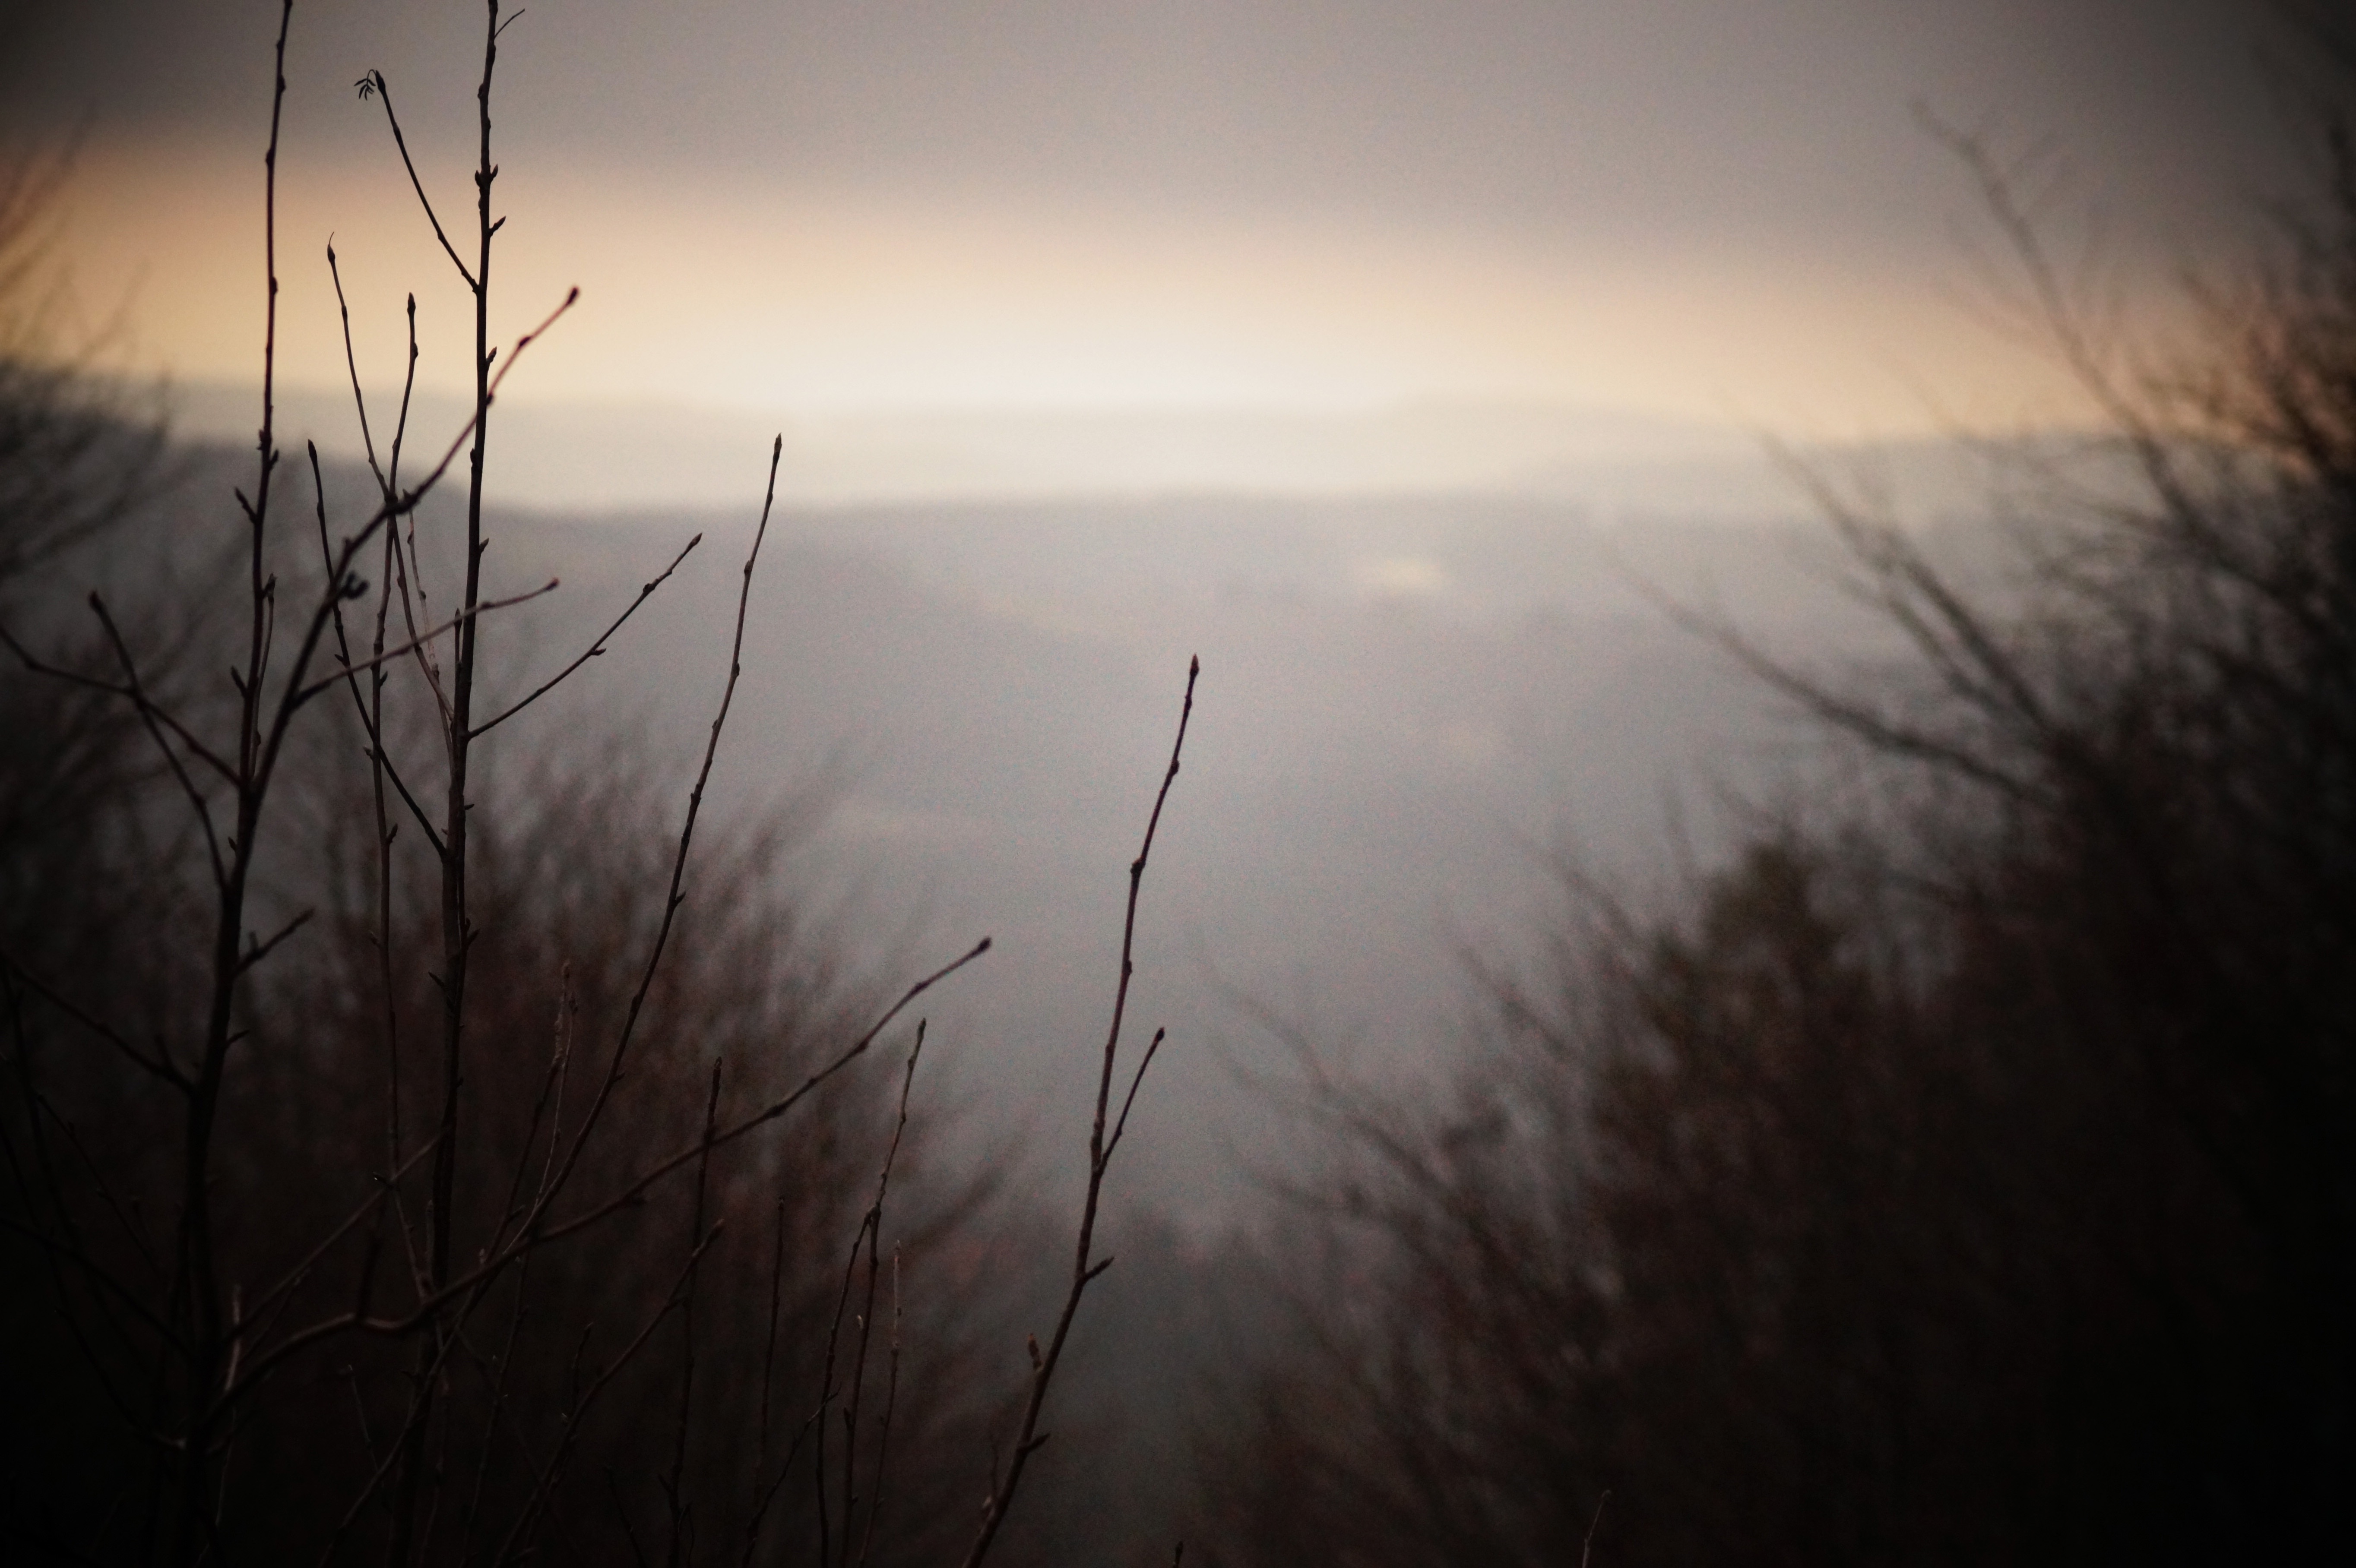
landscape, nature, winter, cloud, sun, fog, sunrise, sunset, mist, sunlight, morning, view, dawn, atmosphere, dusk, evening, weather, trees, frosty, upper franconia, atmospheric phenomenon